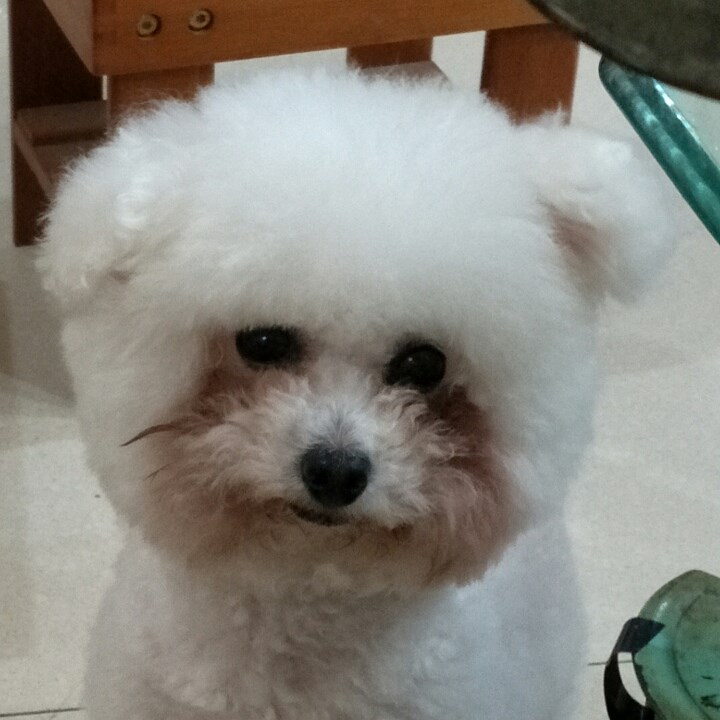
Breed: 2925-n000114-toy_poodle